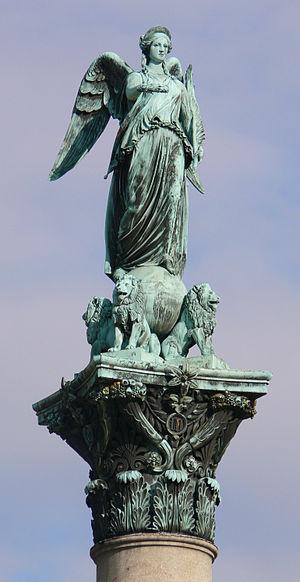
La fonderie royale de Munich est une fonderie d'art coulant exclusivement du bronze qui exista entre 1822 et 1931. Beaucoup de statues de Munich et de ses environs y ont été réalisées.